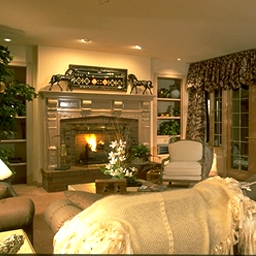
Room type: livingroom